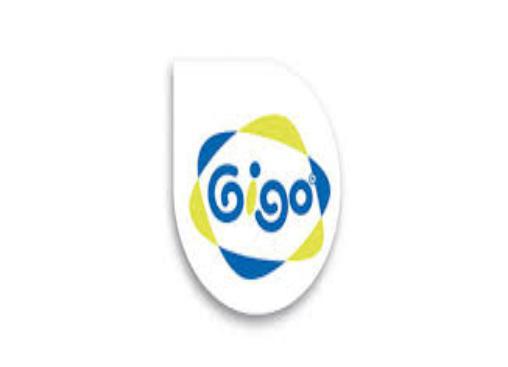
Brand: gigo
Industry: Clothes